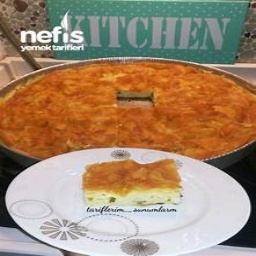
Label: su_boregi